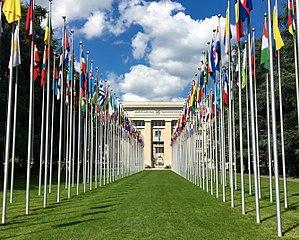
Le siège des Nations Unies vues à partir des grilles de la Place des Nations, à Genève. Au fond, on aperçoit l'aile de l'immeuble qui abrite l'organisme Recherche des Nations Unies pour le développement social
L’Organisation des Nations unies est une organisation internationale regroupant 193 États. La Charte des Nations unies est adoptée le 26 juin 1945 par 51 États, en remplacement de la Société des Nations. Elle entre officiellement en vigueur le 24 octobre 1945.
Le palais des Nations est un complexe de bâtiments construits entre 1929 et 1937 au sein du parc de l'Ariana à Genève. Il sert de siège à la Société des Nations jusqu'en 1946 puis est occupé par l'Organisation des Nations unies. En 1966, le palais devient le siège européen des Nations unies et le second plus important de l'organisation après le siège de l'ONU à New York.
L’Office des Nations unies à Genève, siège principal des Nations unies en Europe — il en existe un autre à Vienne —, est situé dans le Palais des Nations à Genève, qui a été à l'origine le siège de la Société des Nations, de 1936 à 1939.